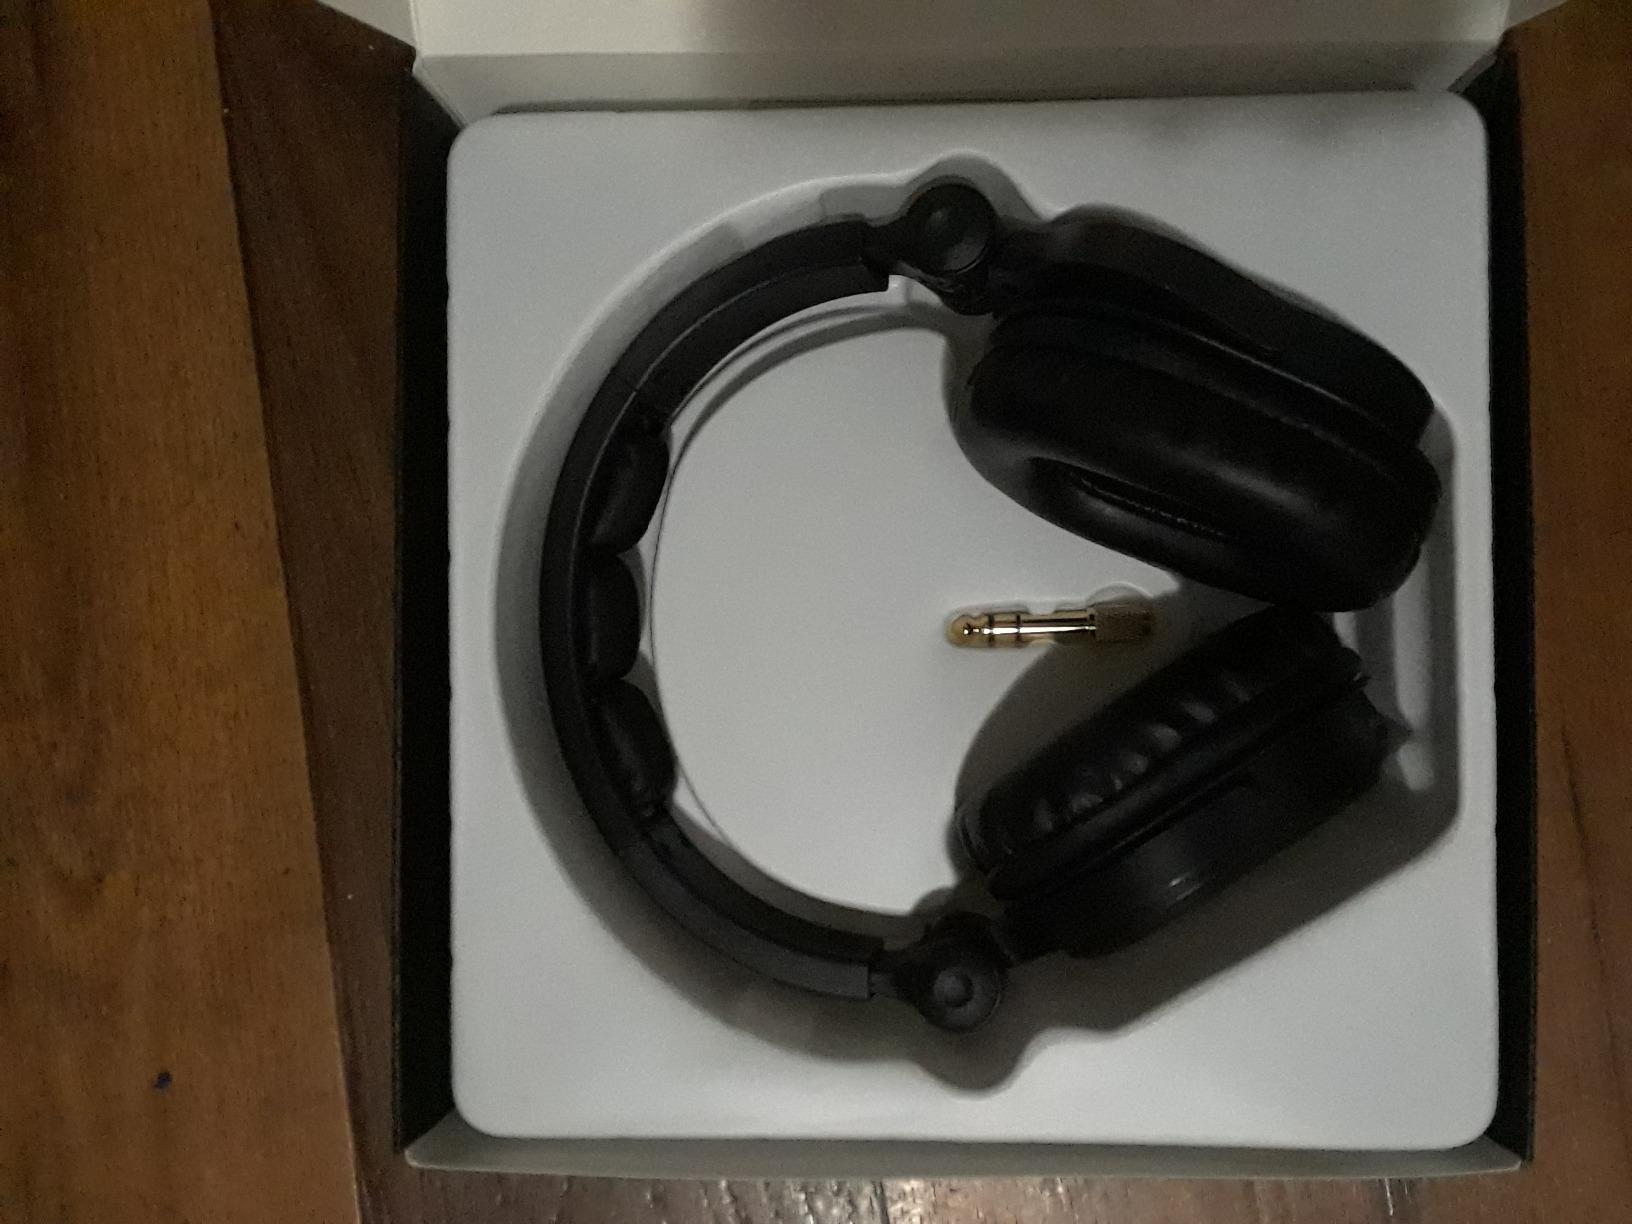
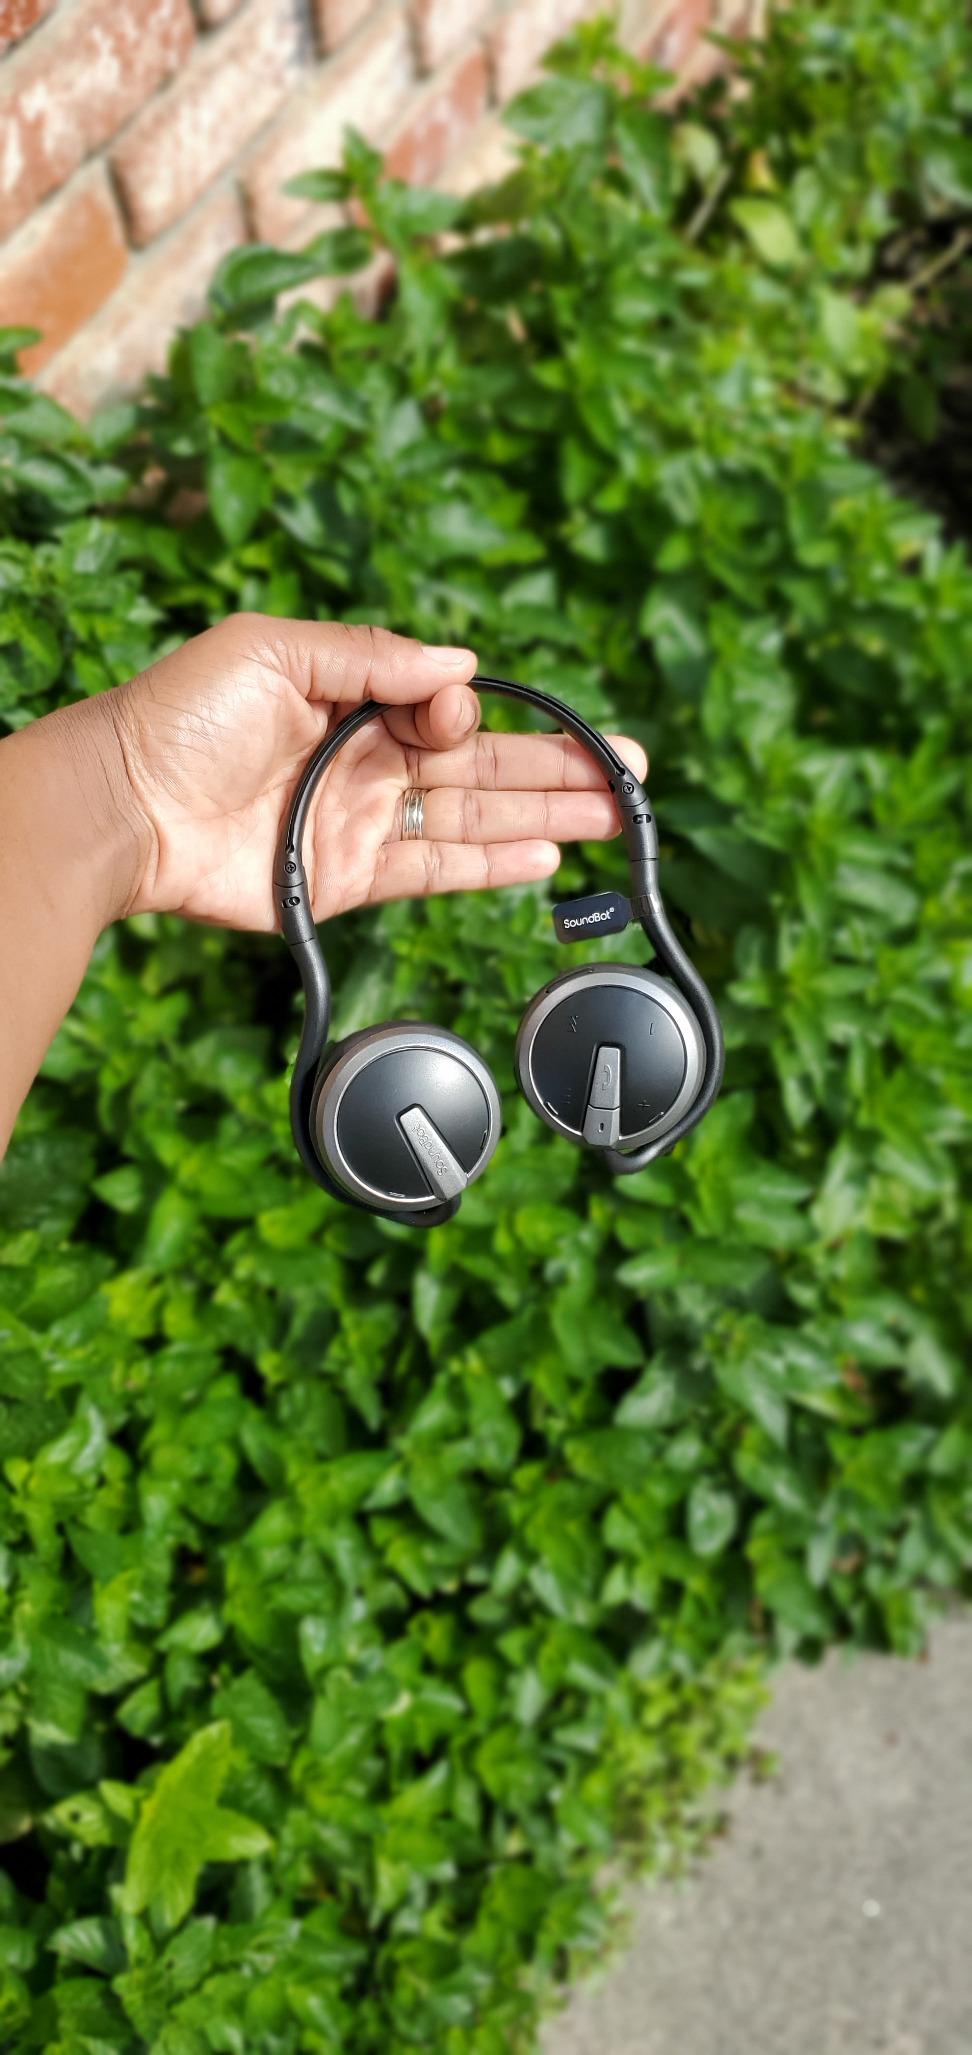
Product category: headphones
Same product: no